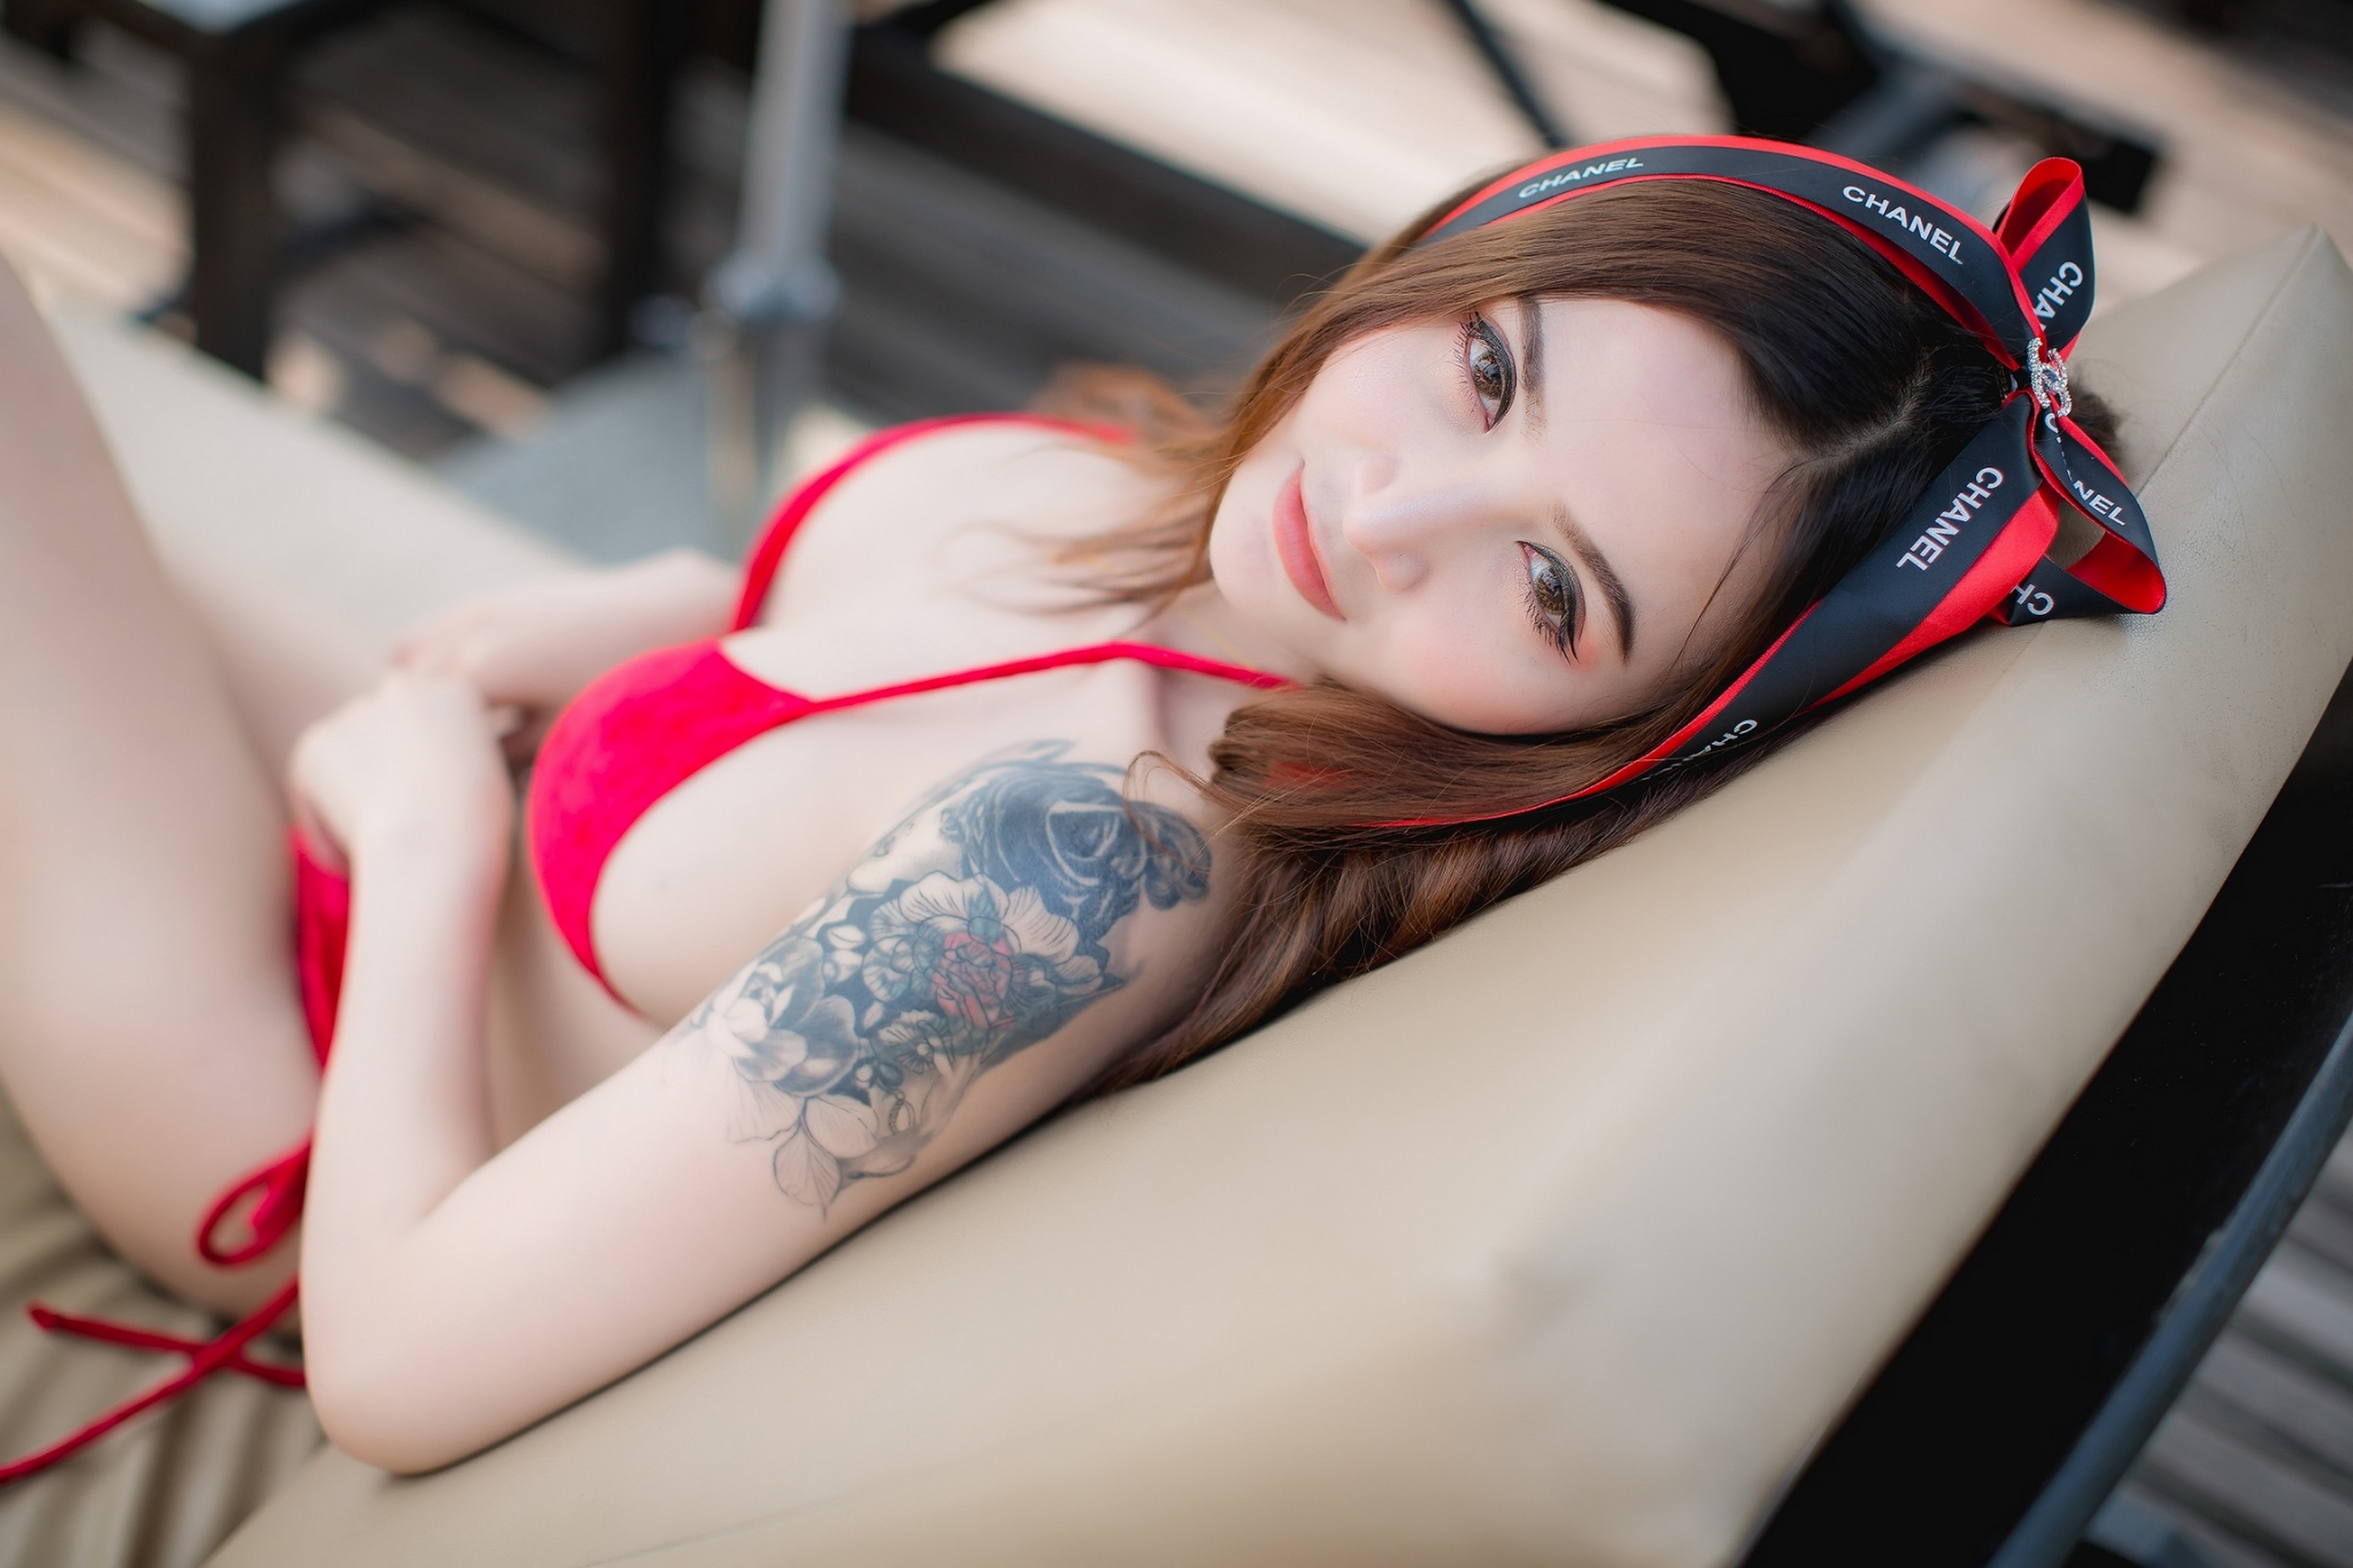
women, lady, model, person, photography, wallpaper, hair, joint, head, hairstyle, shoulder, arm, eye, human body, flash photography, eyelash, thigh, automotive design, street fashion, black hair, knee, trunk, elbow, long hair, eyewear, beauty, human leg, chest, temporary tattoo, brown hair, abdomen, fashion design, blond, art model, jewellery, sitting, tattoo, carmine, audio equipment, pattern, flesh, lingerie, photo shoot, portrait photography, headphones, fashion model, cosplay, fashion accessory